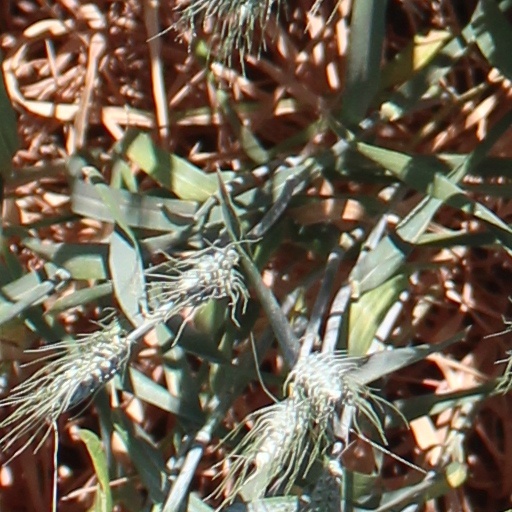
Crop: wheat